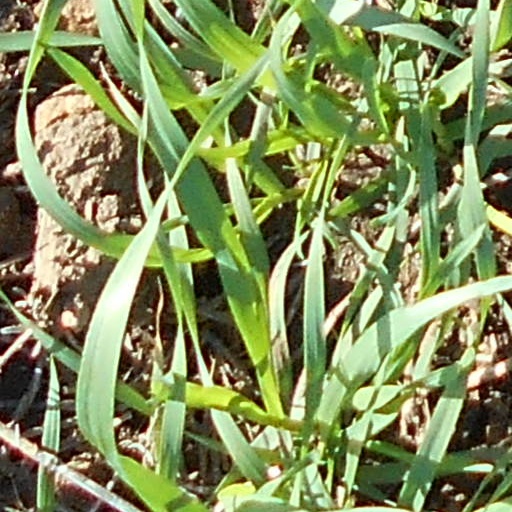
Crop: wheat